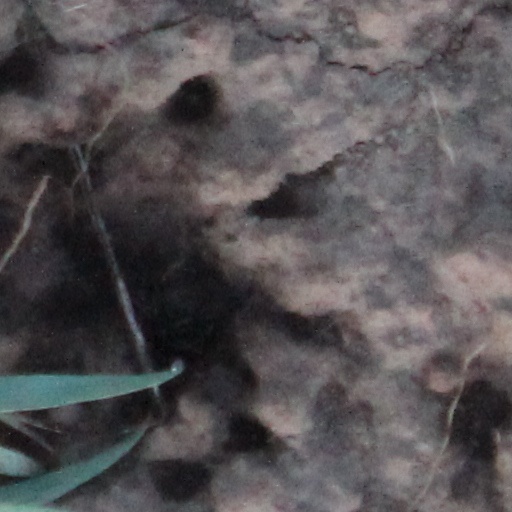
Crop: wheat